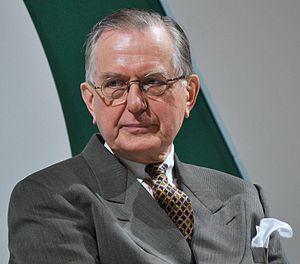
Matti Klinge, est un historien finlandais.